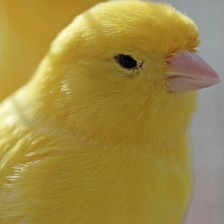
Species: CANARY
Scientific name: SERINUS CANARIA DOMESTICA